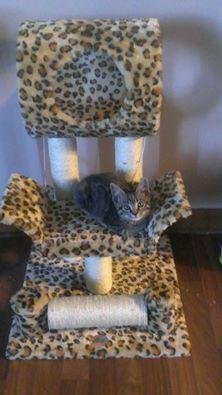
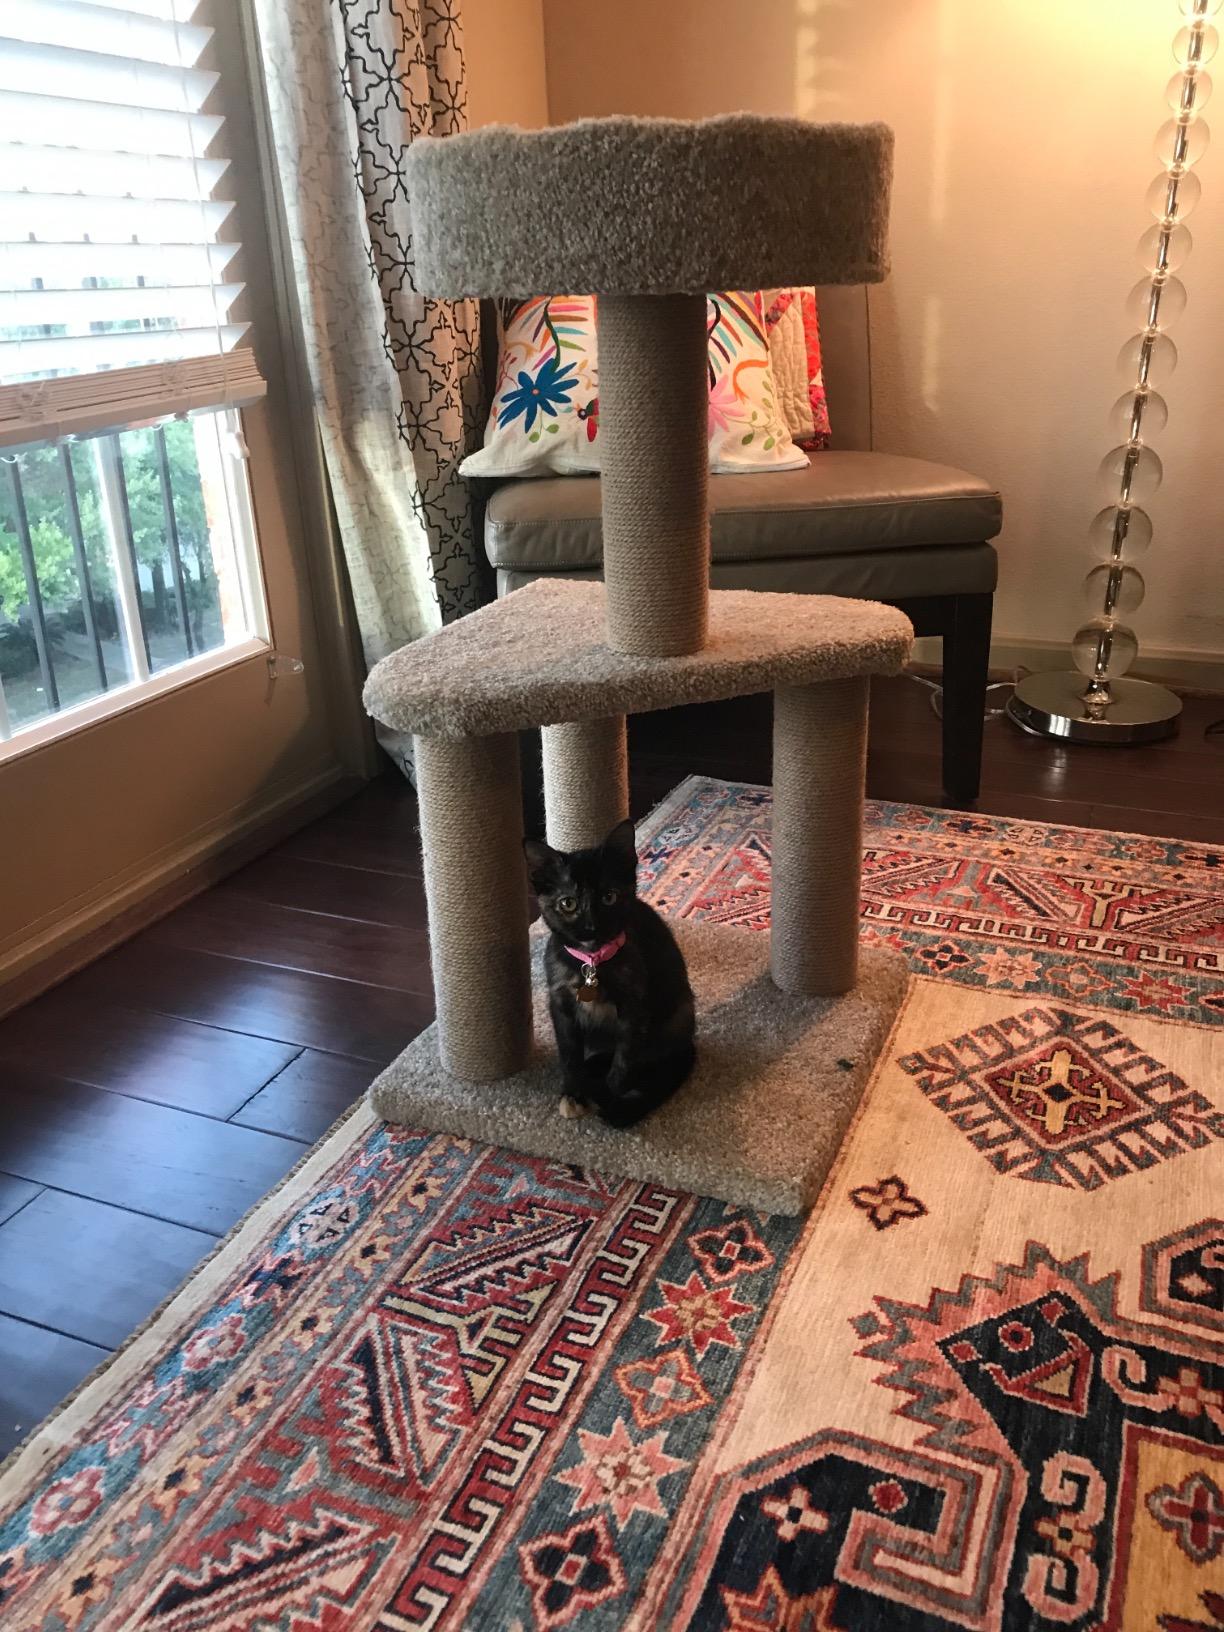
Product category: items_cat tree
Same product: no